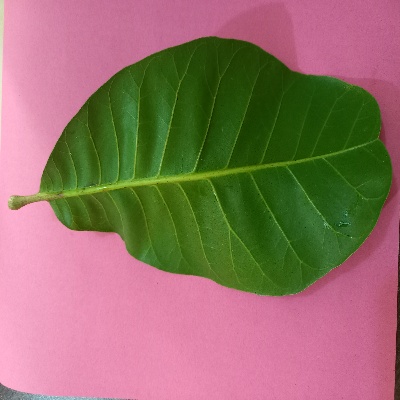
Crop: Cashew
Condition: healthy